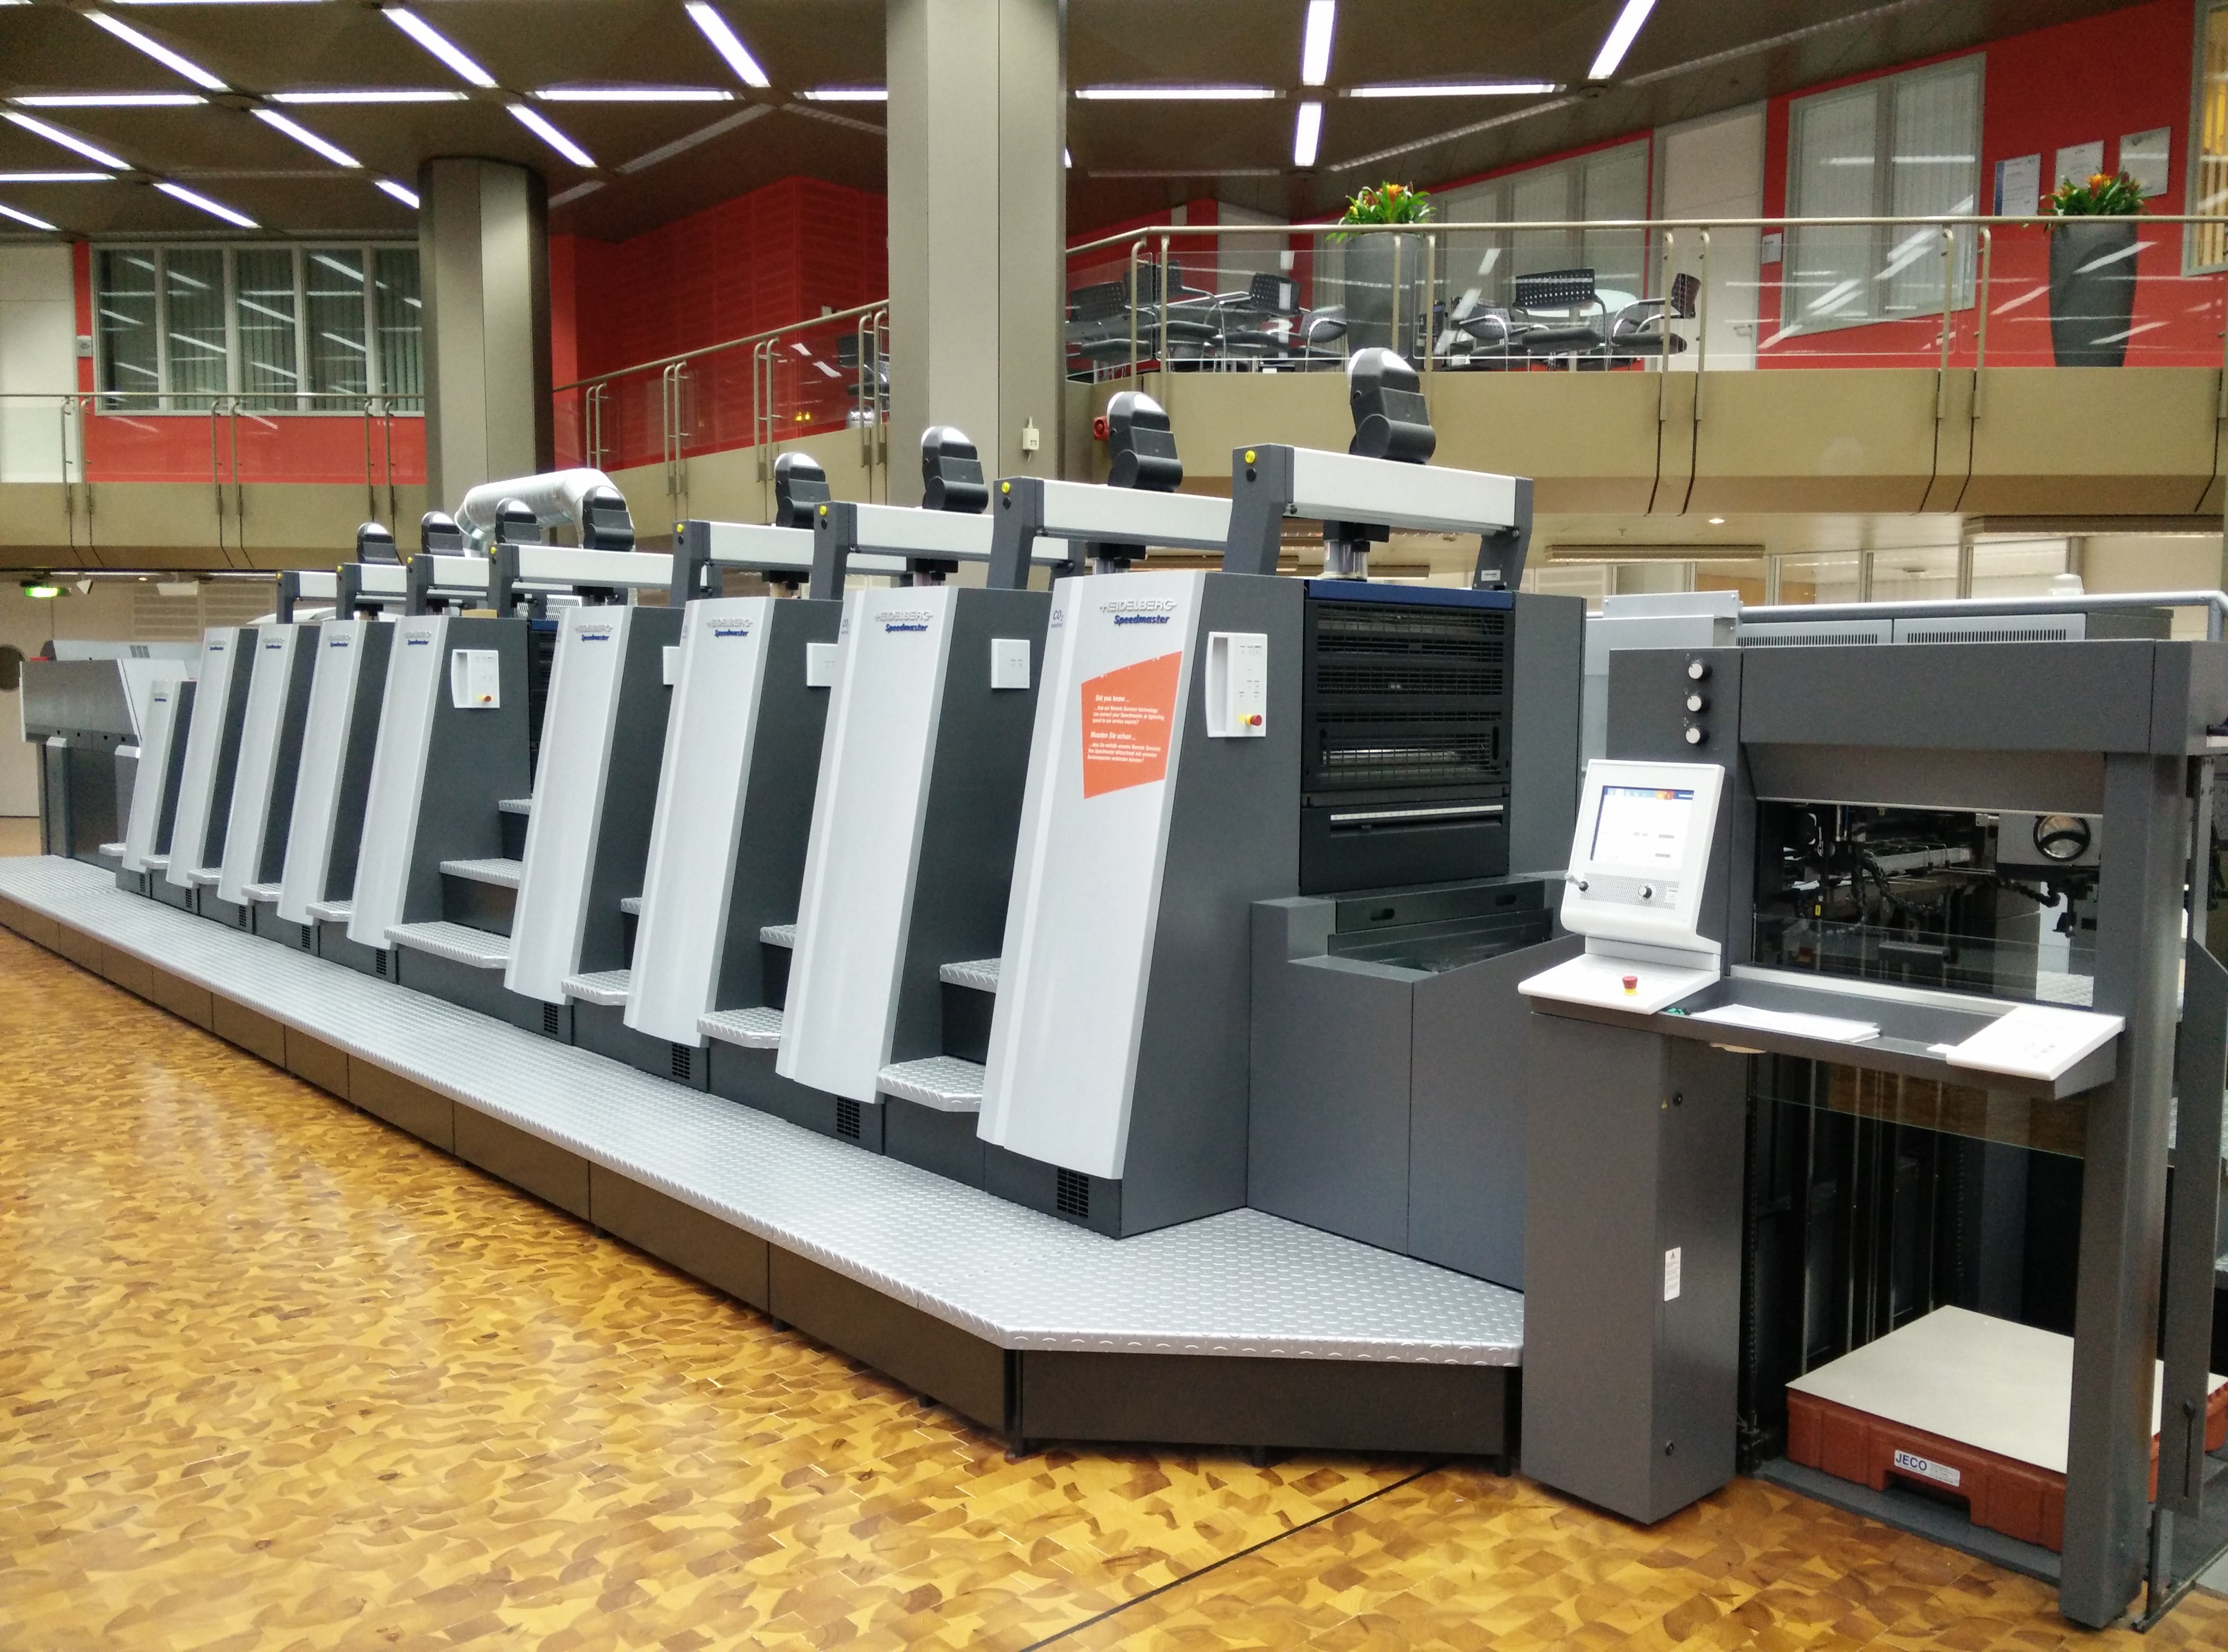
industrial, machine, heidelberg, ink, printing, manufacturing, product, press, man made object